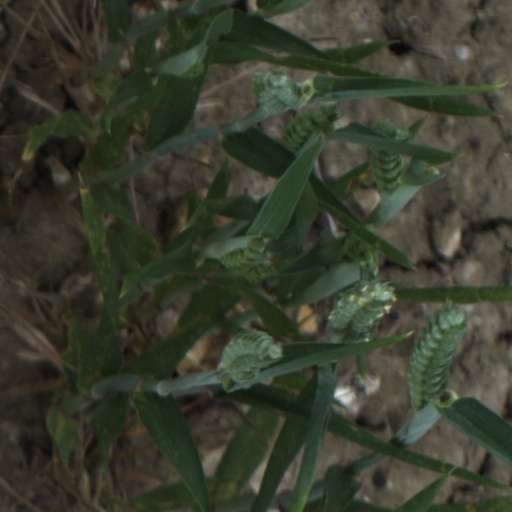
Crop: wheat